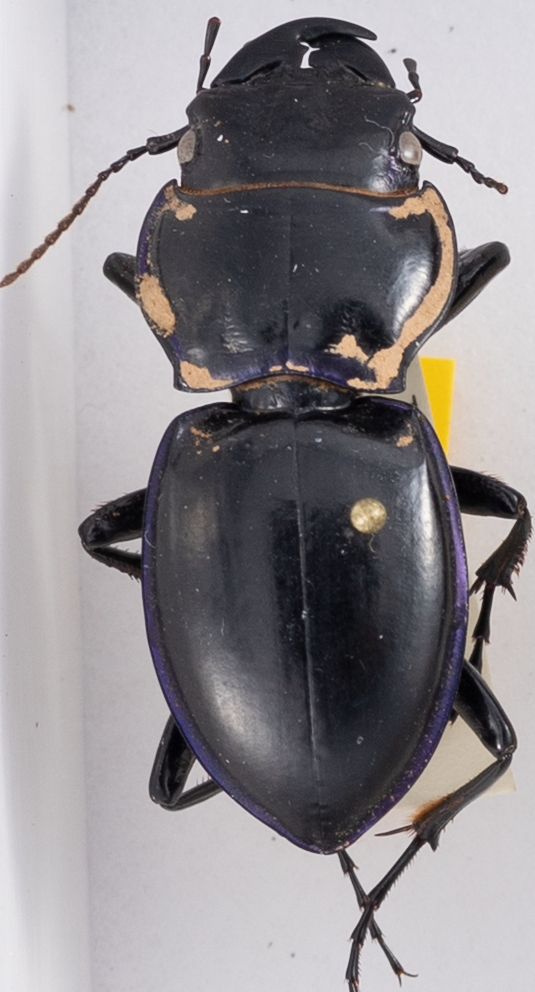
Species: Pasimachus punctulatus
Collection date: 2017-04-18
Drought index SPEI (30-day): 0.096
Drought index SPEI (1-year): -1.45
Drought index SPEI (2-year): -1.01